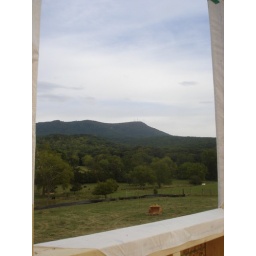
What Wes calls the best seat in the house! The look from the master bath commode! haha